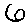
Label: 6